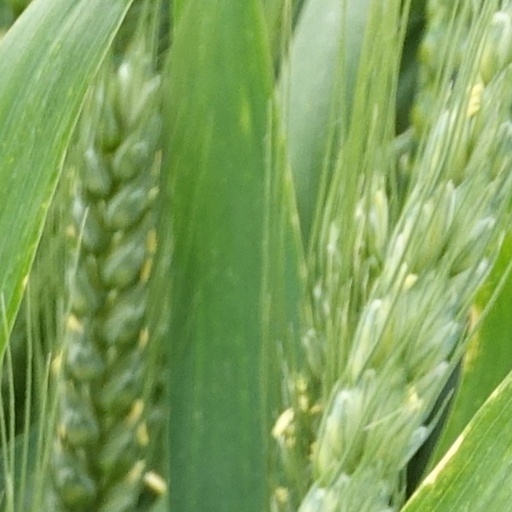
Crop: wheat